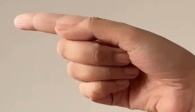
ASL sign: G